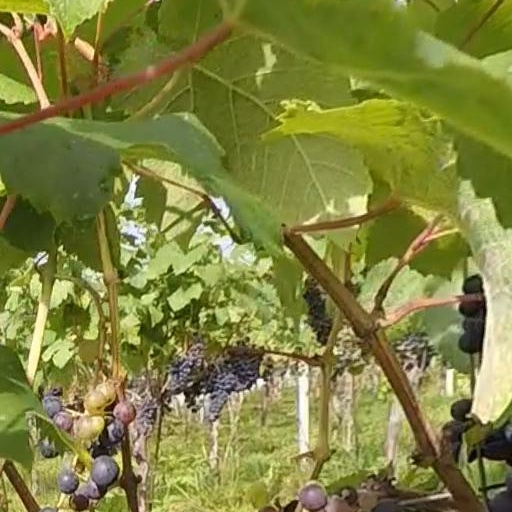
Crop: grape